New Youth Detention Facility (Baltimore City)

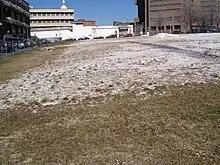
Site of the proposed jail

The New Youth Detention Facility in Baltimore City is a jail planned by the Maryland Department of Public Safety and Correctional Services (DPSCS). The facility is slated to be built between the 600 blocks of East Monument and East Madison Streets.